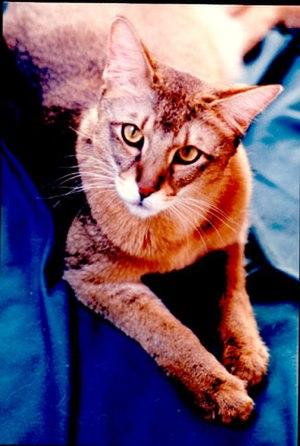
Le Chausie est une race de chat originaire des États-Unis. Ce chat est caractérisé par son physique se rapprochant de celui du Chaus.